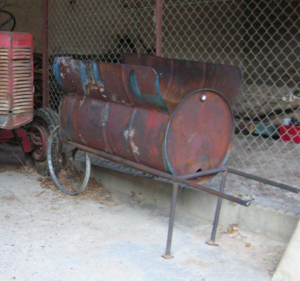
bricolage agricole Lantignié, Rhône, FRANCE
Le bricolage regroupe communément maintenant les occupations exercées hors du cadre professionnel, en tant qu'amateur, liées à la création, l'amélioration, la réparation et l'entretien de toutes choses matérielles.